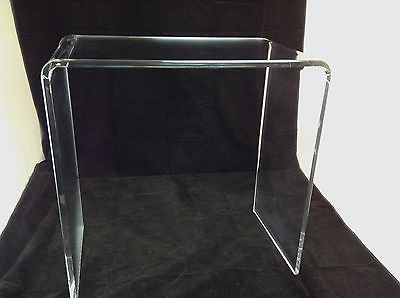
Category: table